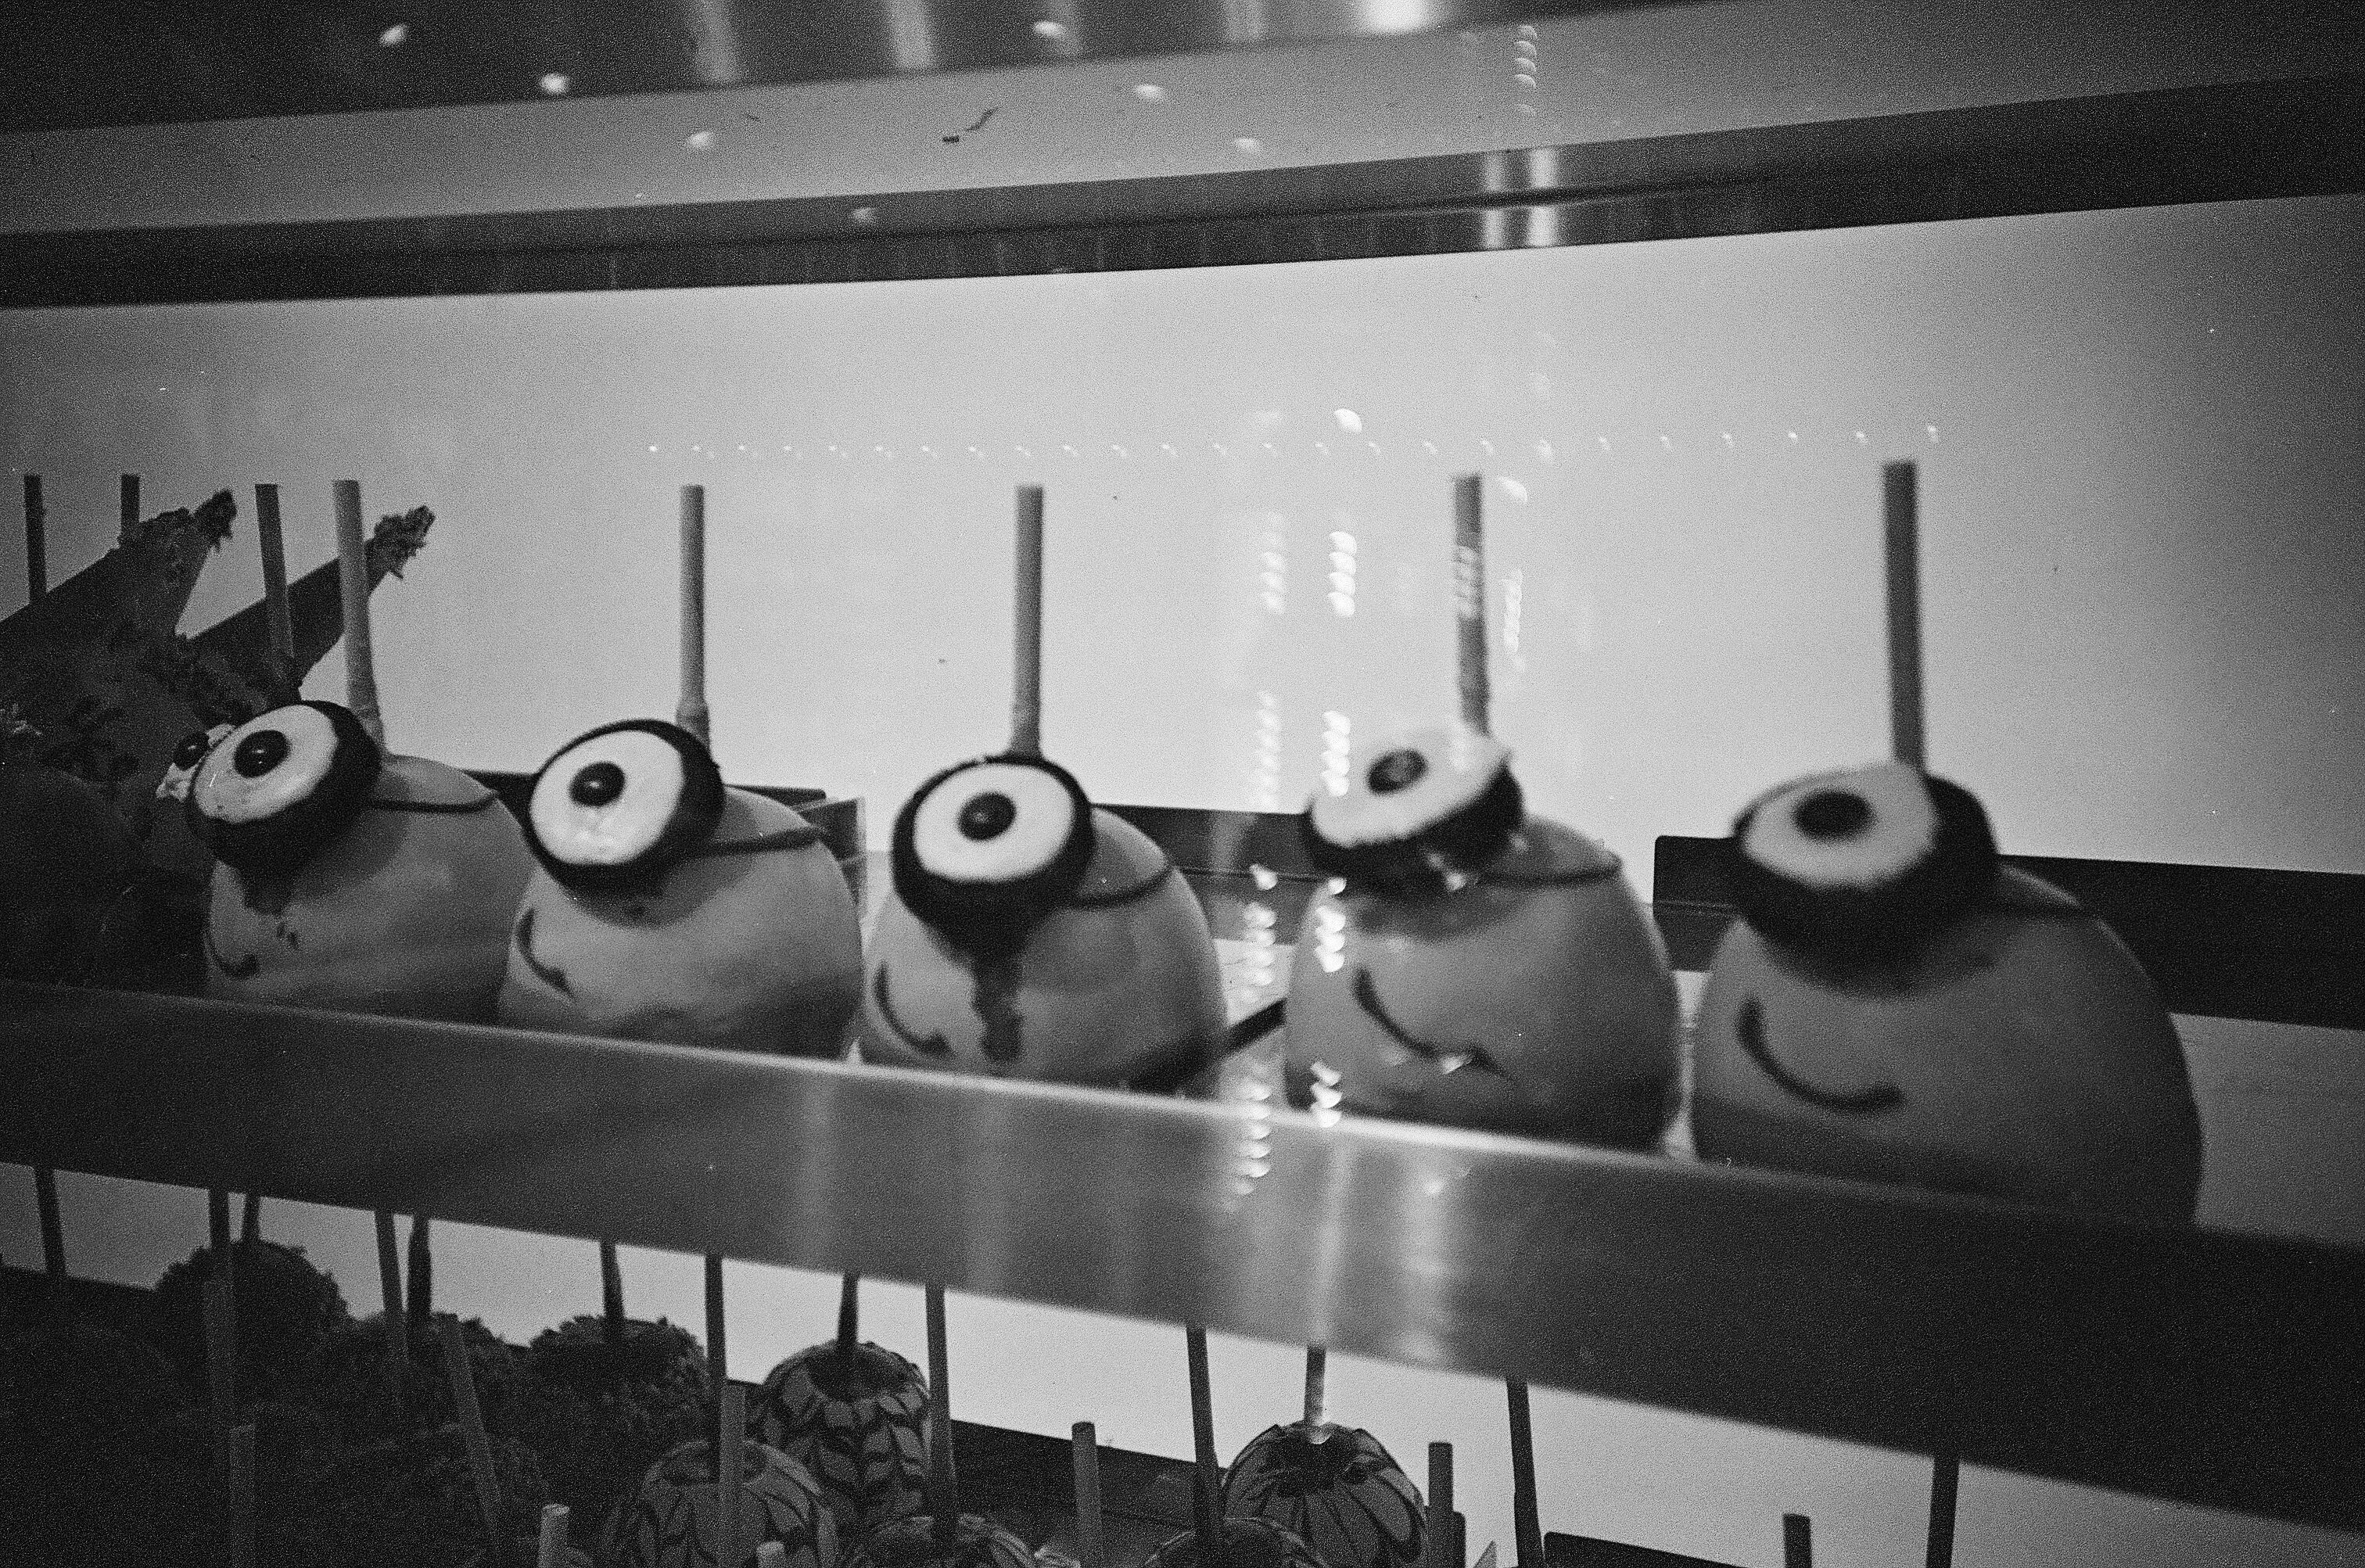
light, black and white, white, sweet, darkness, black, monochrome, lighting, design, photograph, apples, image, tourist attraction, minions, shape, lca, ilfordxp2super400, candiedapples, monochrome photography